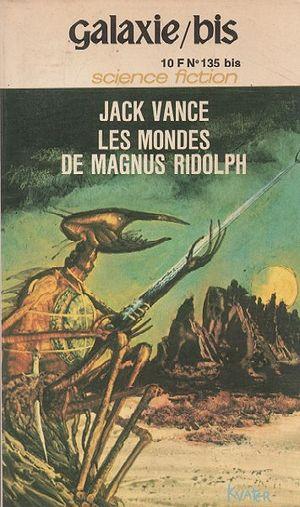
Galaxie-bis est une collection de science-fiction créée en 1966 par les éditions OPTA qui comprend 148 volumes. Elle est dirigée par Alain Dorémieux et Jacques Sadoul, puis par Michel Demuth à partir de 1974 et enfin par Daniel Walther. Le dernier numéro paraît en janvier 1987.
La science-fiction est un genre narratif, principalement littéraire, cinématographique et vidéo-ludique. Comme son nom l'indique, elle consiste à raconter des fictions reposant sur des progrès scientifiques et techniques obtenus dans un futur plus ou moins lointain, parfois dans un passé fictif ou dans un univers parallèle au nôtre, ou des progrès physiquement impossibles, du moins en l'état actuel de nos connaissances. Elle met ainsi en œuvre les thèmes devenus classiques du voyage dans le temps, du voyage interplanétaire ou interstellaire, de la colonisation de l'espace, de la rencontre avec des extra-terrestres, de la confrontation entre l'espèce humaine et ses créations, notamment les robots et les clones, ou de la catastrophe apocalyptique planétaire.
John Holbrook Vance, dit Jack Vance, né le 28 août 1916 à San Francisco et mort le 26 mai 2013 à Oakland, est un auteur américain de science-fiction, particulièrement dans le style fantasy. Hormis Jack Vance, il utilise souvent des pseudonymes — Peter Held, John Holbrook, John van See, Alan Wade — pour signer son travail. Il écrira même sous le nom d'Ellery Queen trois romans : The Madman Theory, The Four Johns et A Room to Die in.
Philippe Legendre-Kvater est un peintre, graveur et illustrateur français né en 1947 à Étampes.